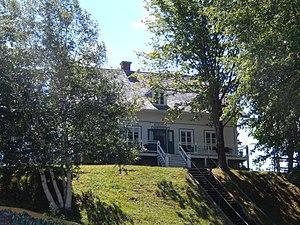
Maison du notaire à Trois-Pistoles.
Le Notaire de Trois-Pistoles est un court métrage réalisé par Georges Rouquier, sorti en 1959.
Trois-Pistoles est une ville de la province de Québec au Canada située dans la région du Bas-Saint-Laurent, dans la municipalité régionale de comté des Basques, dont elle est le chef-lieu.
Cette liste recense les biens du patrimoine immobilier du Bas-Saint-Laurent inscrits au répertoire du patrimoine culturel du Québec. Cette liste est divisée par municipalité régionale de comté géographique.